Church murals in Sweden

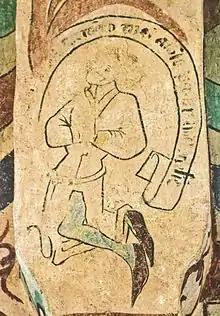
Self-portrait by Albertus Pictor in Lid Church

During the Middle Ages paintings were made on both wood and stone, but most are found in stone churches. The oldest church murals, from the Romanesque period, were painted using a combination of "affresco" and "a secco" techniques. The bare wall was first covered with a thick layer of coarse plaster which was then covered with whitewash and pierced, as a foundation for a fine layer of smooth plaster. While still moist, contours were painted on this layer using red ochre. Colours based on earth pigments, carbon black and white lead were also applied "affresco". Some colours were however based on pigments which were ruined if applied on a wet surface. They were therefore applied in a second stage on the dry wall, or "a secco". They included shades of green (pigments based on copper or malachite), ultramarine (pigments made from lapis lazuli, seldom used in Swedish church murals), and red (pigments based on cinnabar). Other pigments found in church murals from the 12th and 13th centuries are green earth, atacamite, minium, massicot and azurite, though common and simple pigments dominate. Decorating a Romanesque church with murals was nonetheless a costly undertaking due to the expensive materials used as pigments. In addition, Romanesque murals were sometimes augmented by lightly sculpted elements: halos of saints could be sculpted in stucco and gilded, or decorated with small balls of white paint intended to mimic pearls. Sometimes gilded copper plates were attached to highlight certain elements. In some cases, murals were decorated with rock crystals. Throughout the Middle Ages, lime was used as binding medium for the paint, but occasionally casein, erucic acid and drying oils were used.